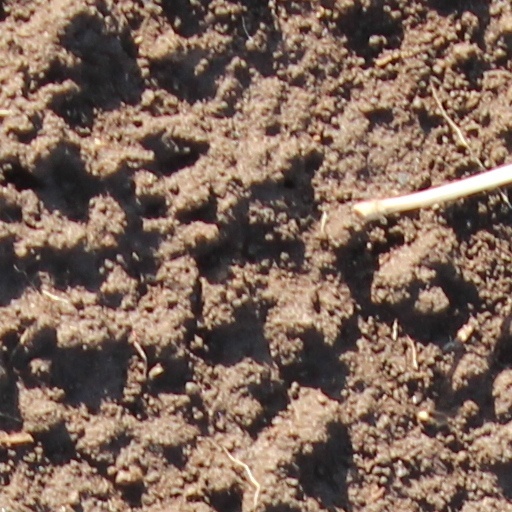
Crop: wheat